Mladen Stojanović

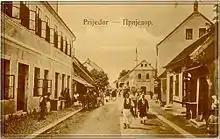
Stojanović's home town of Prijedor around 1910

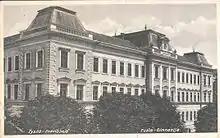
The Gymnasium in Tuzla, which Stojanović attended from 1907 to 1914

Stojanović was the third child and the first son of Serbian Orthodox priest Simo Stojanović and his wife Jovanka. He was born in Prijedor on 7 April 1896. Bosnia-Herzegovina was then occupied by Austria-Hungary; Prijedor was located in Bosanska Krajina, the north-western region of the province. Stojanović's father was the third generation of his family to serve as a Serbian Orthodox priest. He had graduated from a theology faculty, becoming the first in the family to attain a higher level of education. Simo was active in the political struggle for ecclesiastical and educational autonomy for the Serbs in Bosnia-Herzegovina. Mladen Stojanović's maternal grandfather was a Serbian Orthodox priest from Dubica, Teodor Vujasinović; he had participated in Pecija's revolt against the Ottoman Empire.